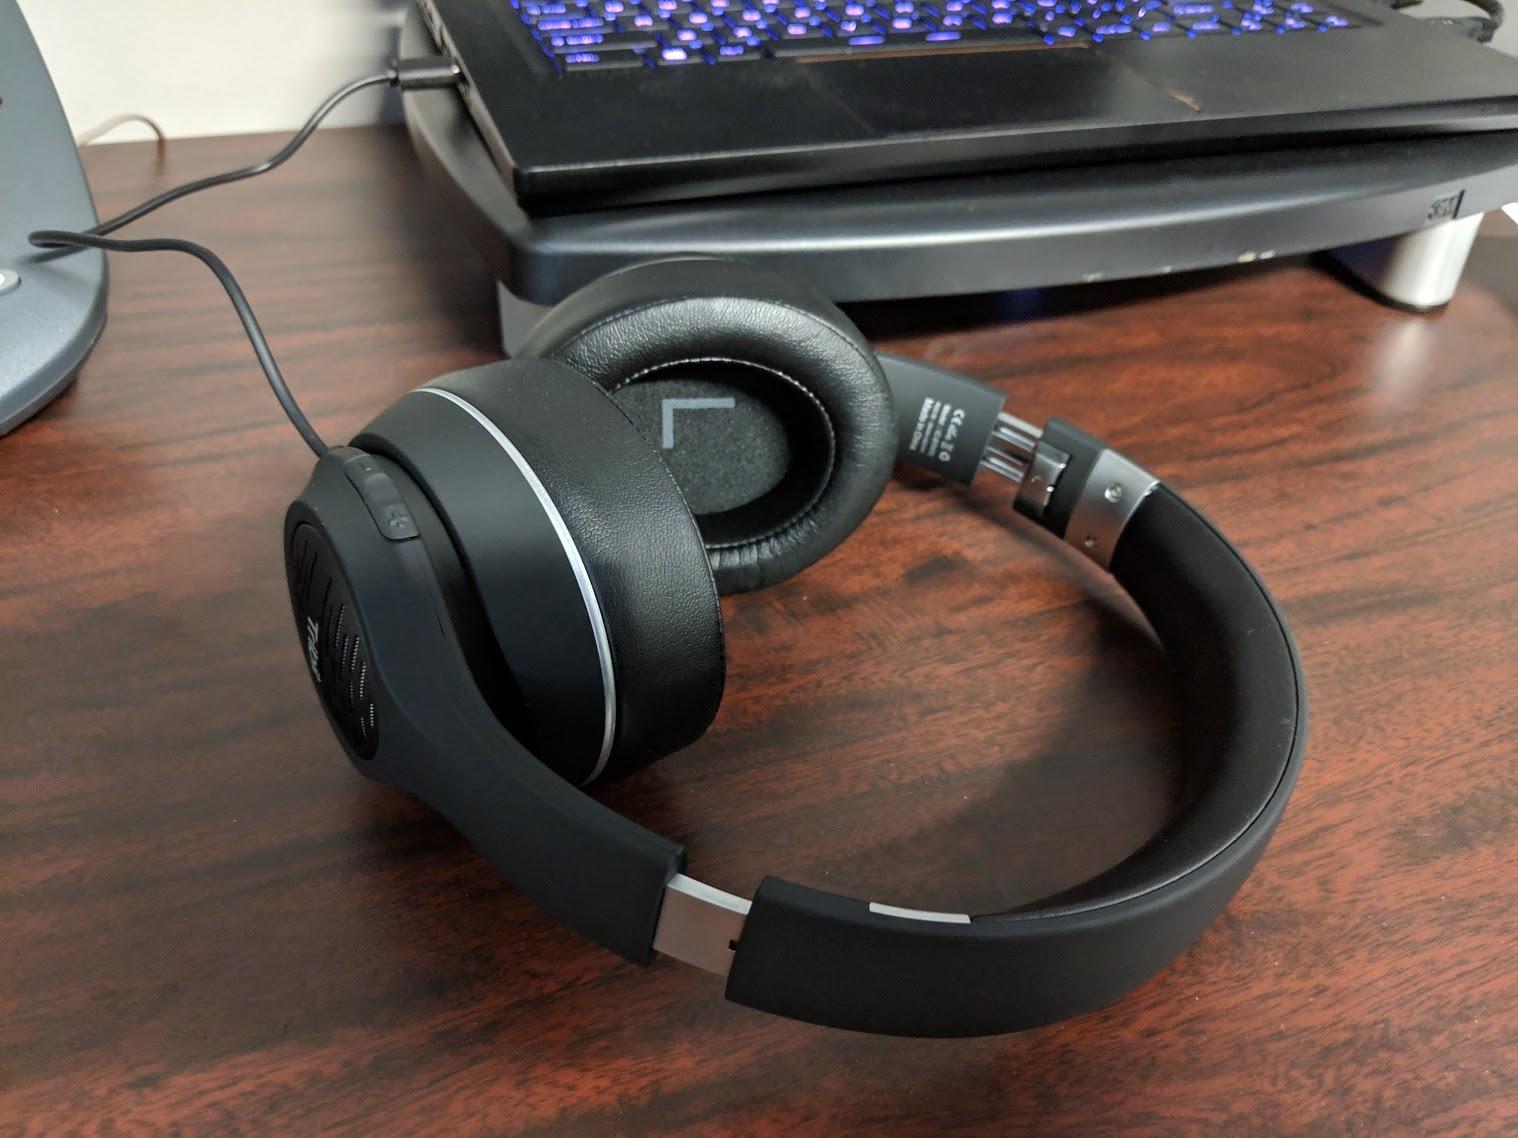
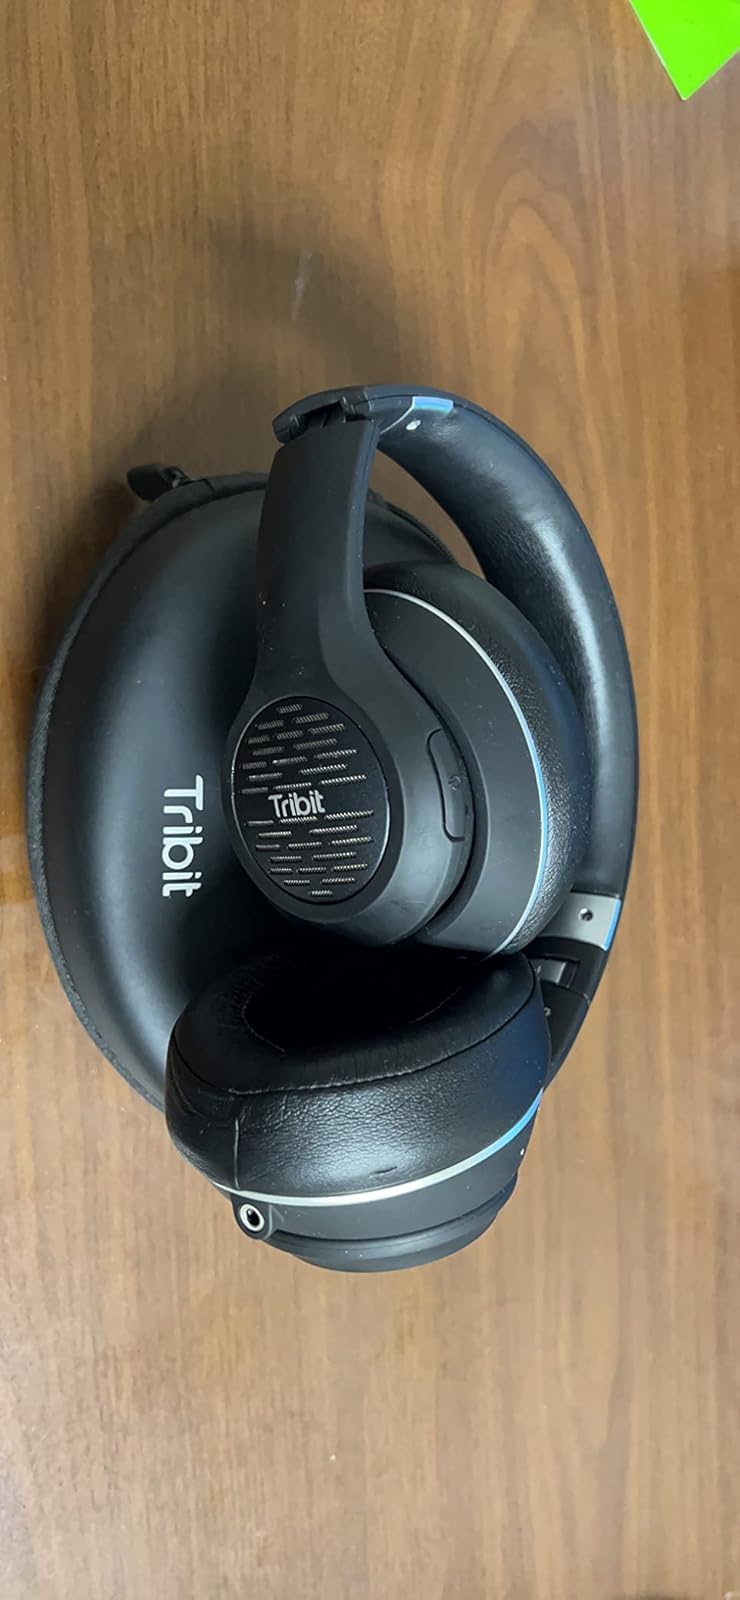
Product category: headphones
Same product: yes